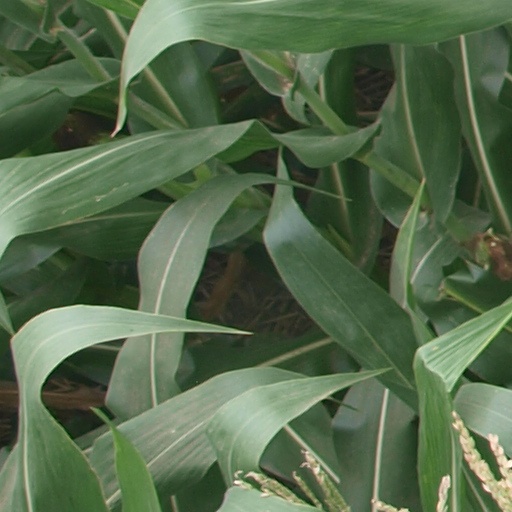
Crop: maize; corn